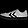
Label: Sneaker